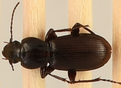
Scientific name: Pterostichus restrictus
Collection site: Niwot Ridge NEON (NIWO), plot NIWO_001